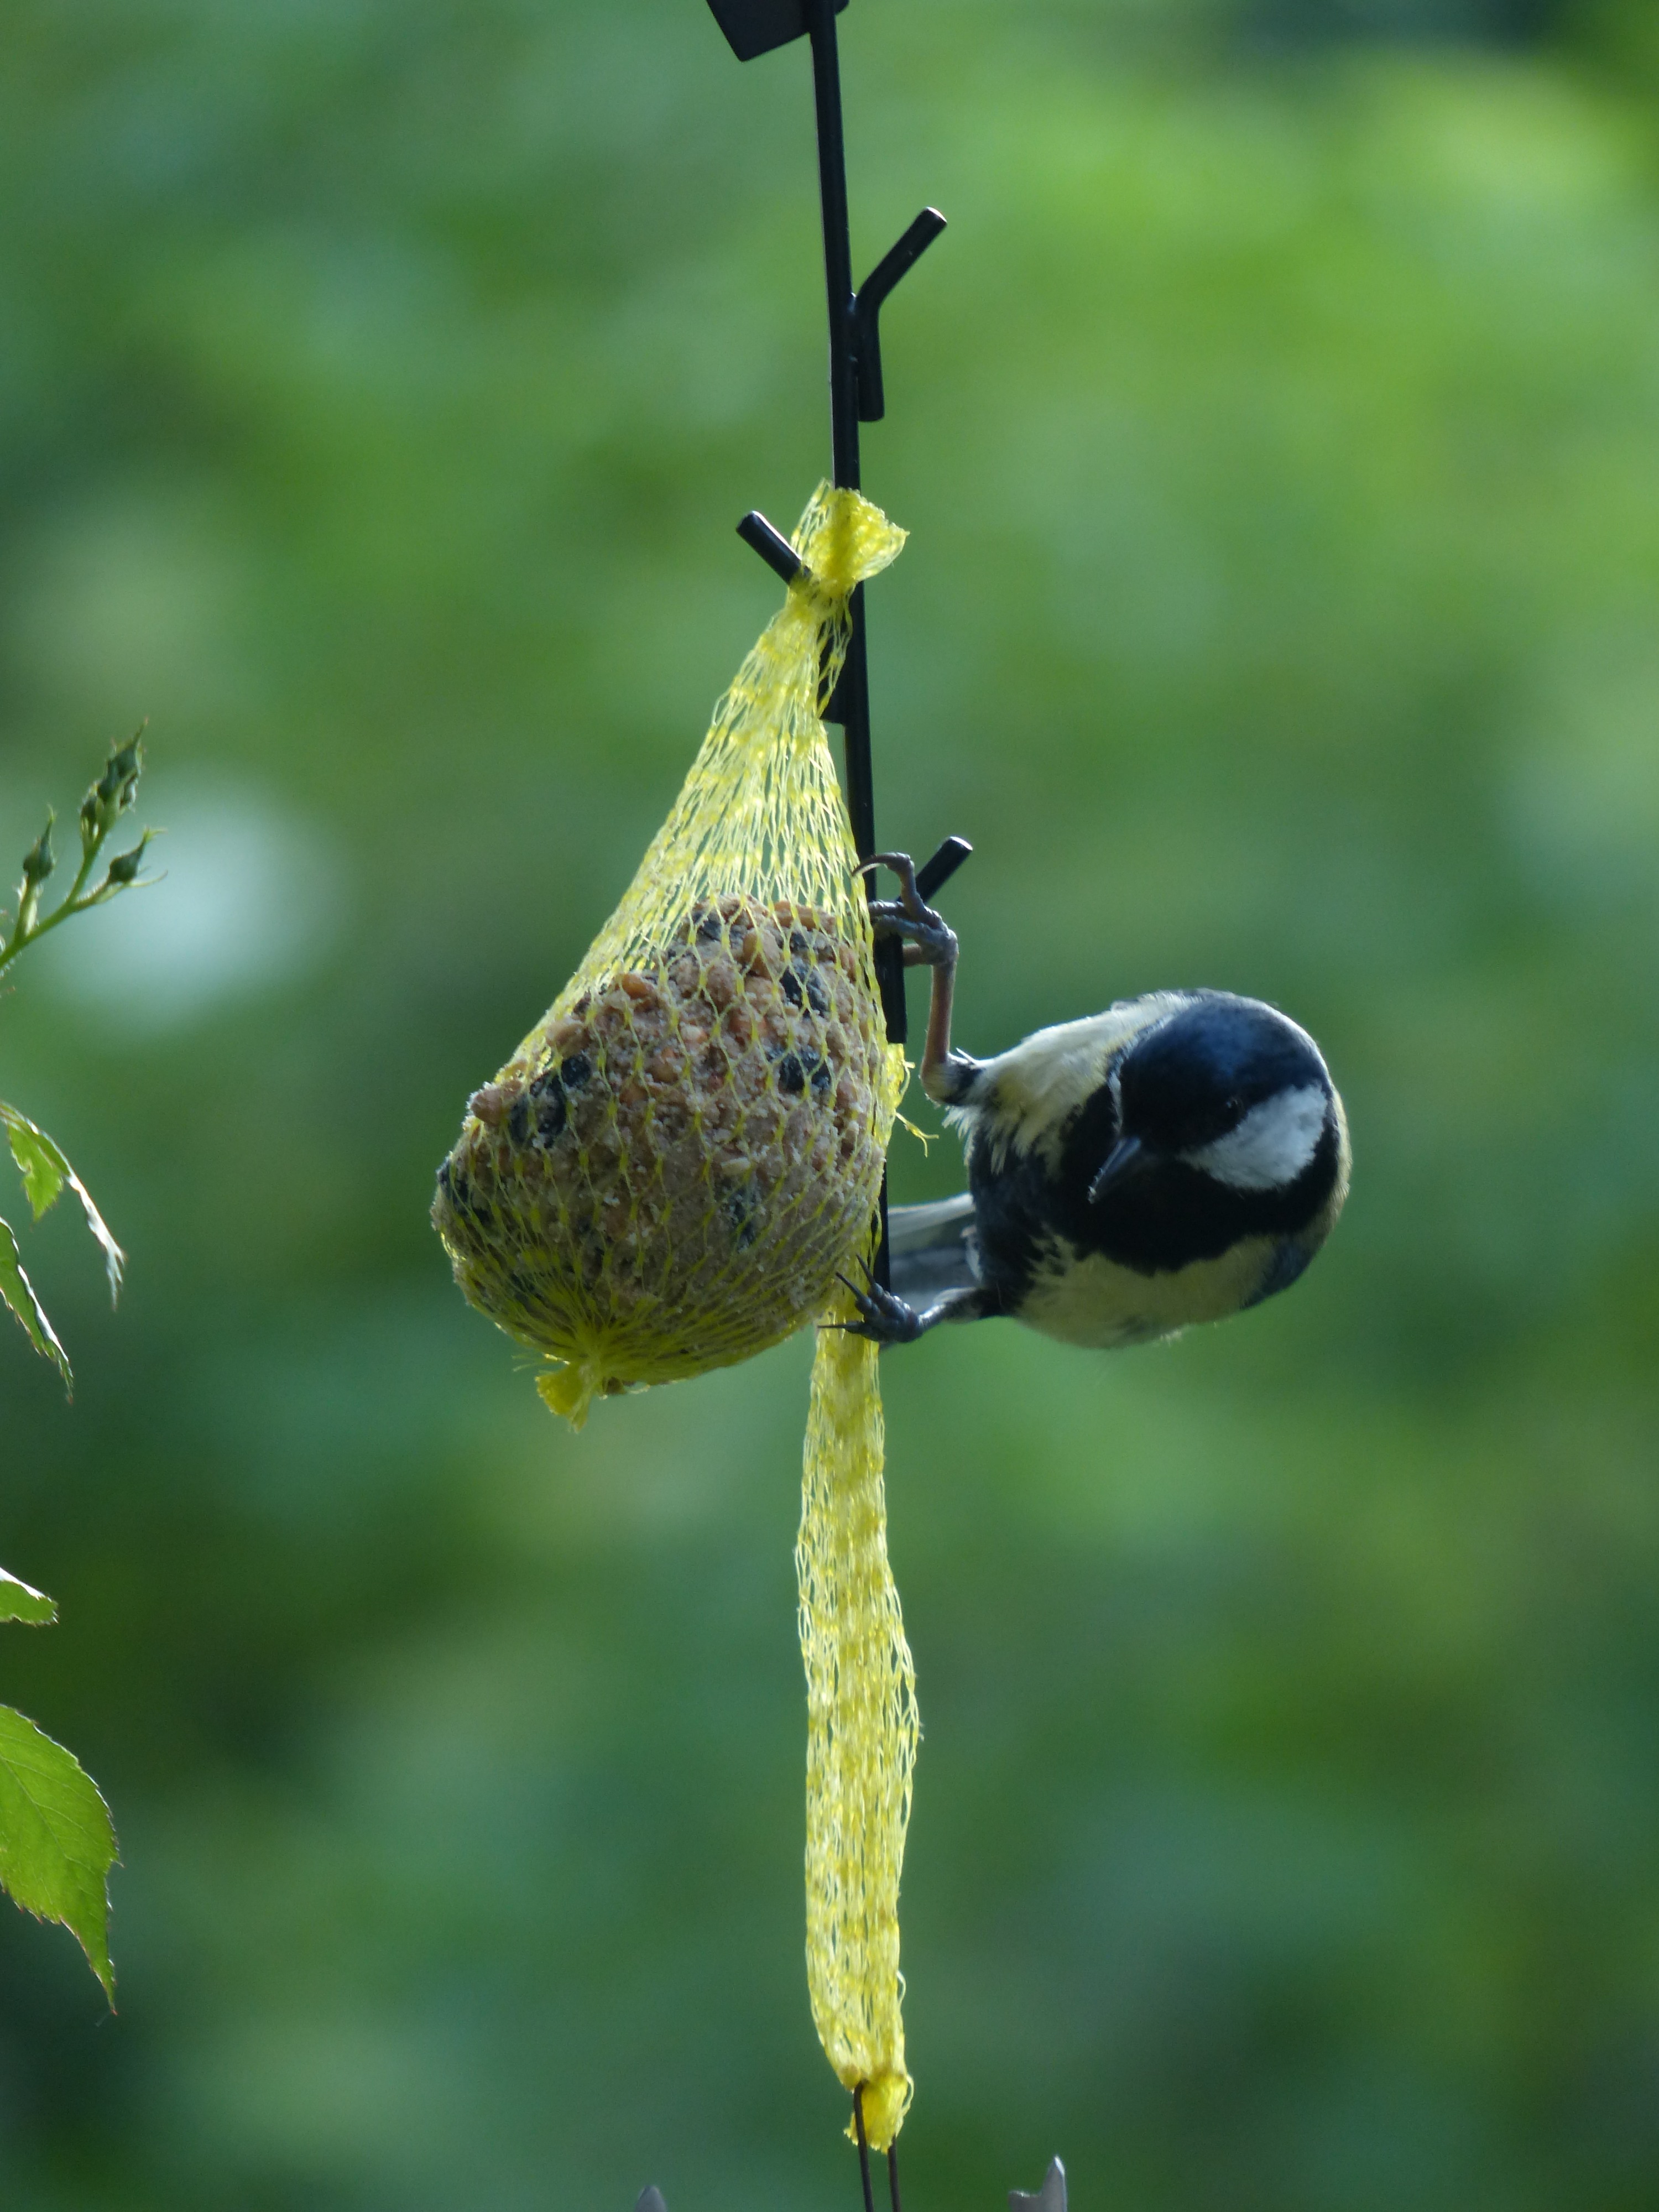
nature, branch, winter, bird, leaf, flower, animal, wildlife, feed, food, green, produce, insect, botany, butterfly, eat, flora, fauna, invertebrate, bird seed, peck, songbird, fat, hang, tit, network, macro photography, passeri, parus major, depend, claws out, sparrow bird, fat balls, paridae, feed dumplings, feed network, lining ball